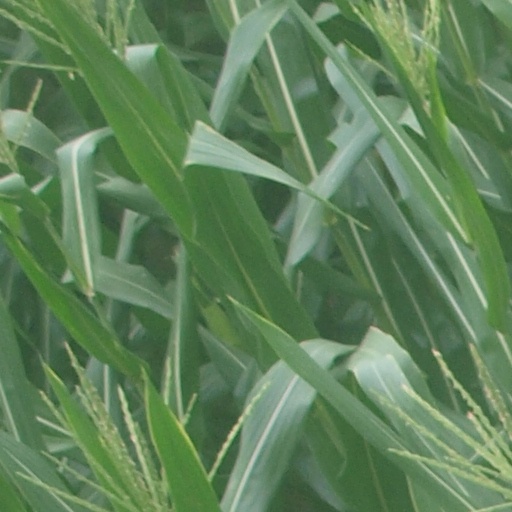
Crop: maize; corn